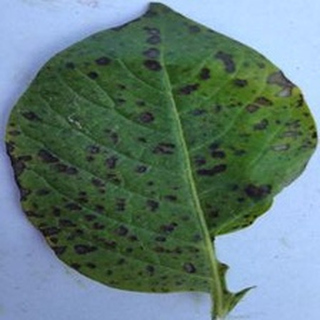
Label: potato_early_blight